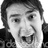
Emotion: happy